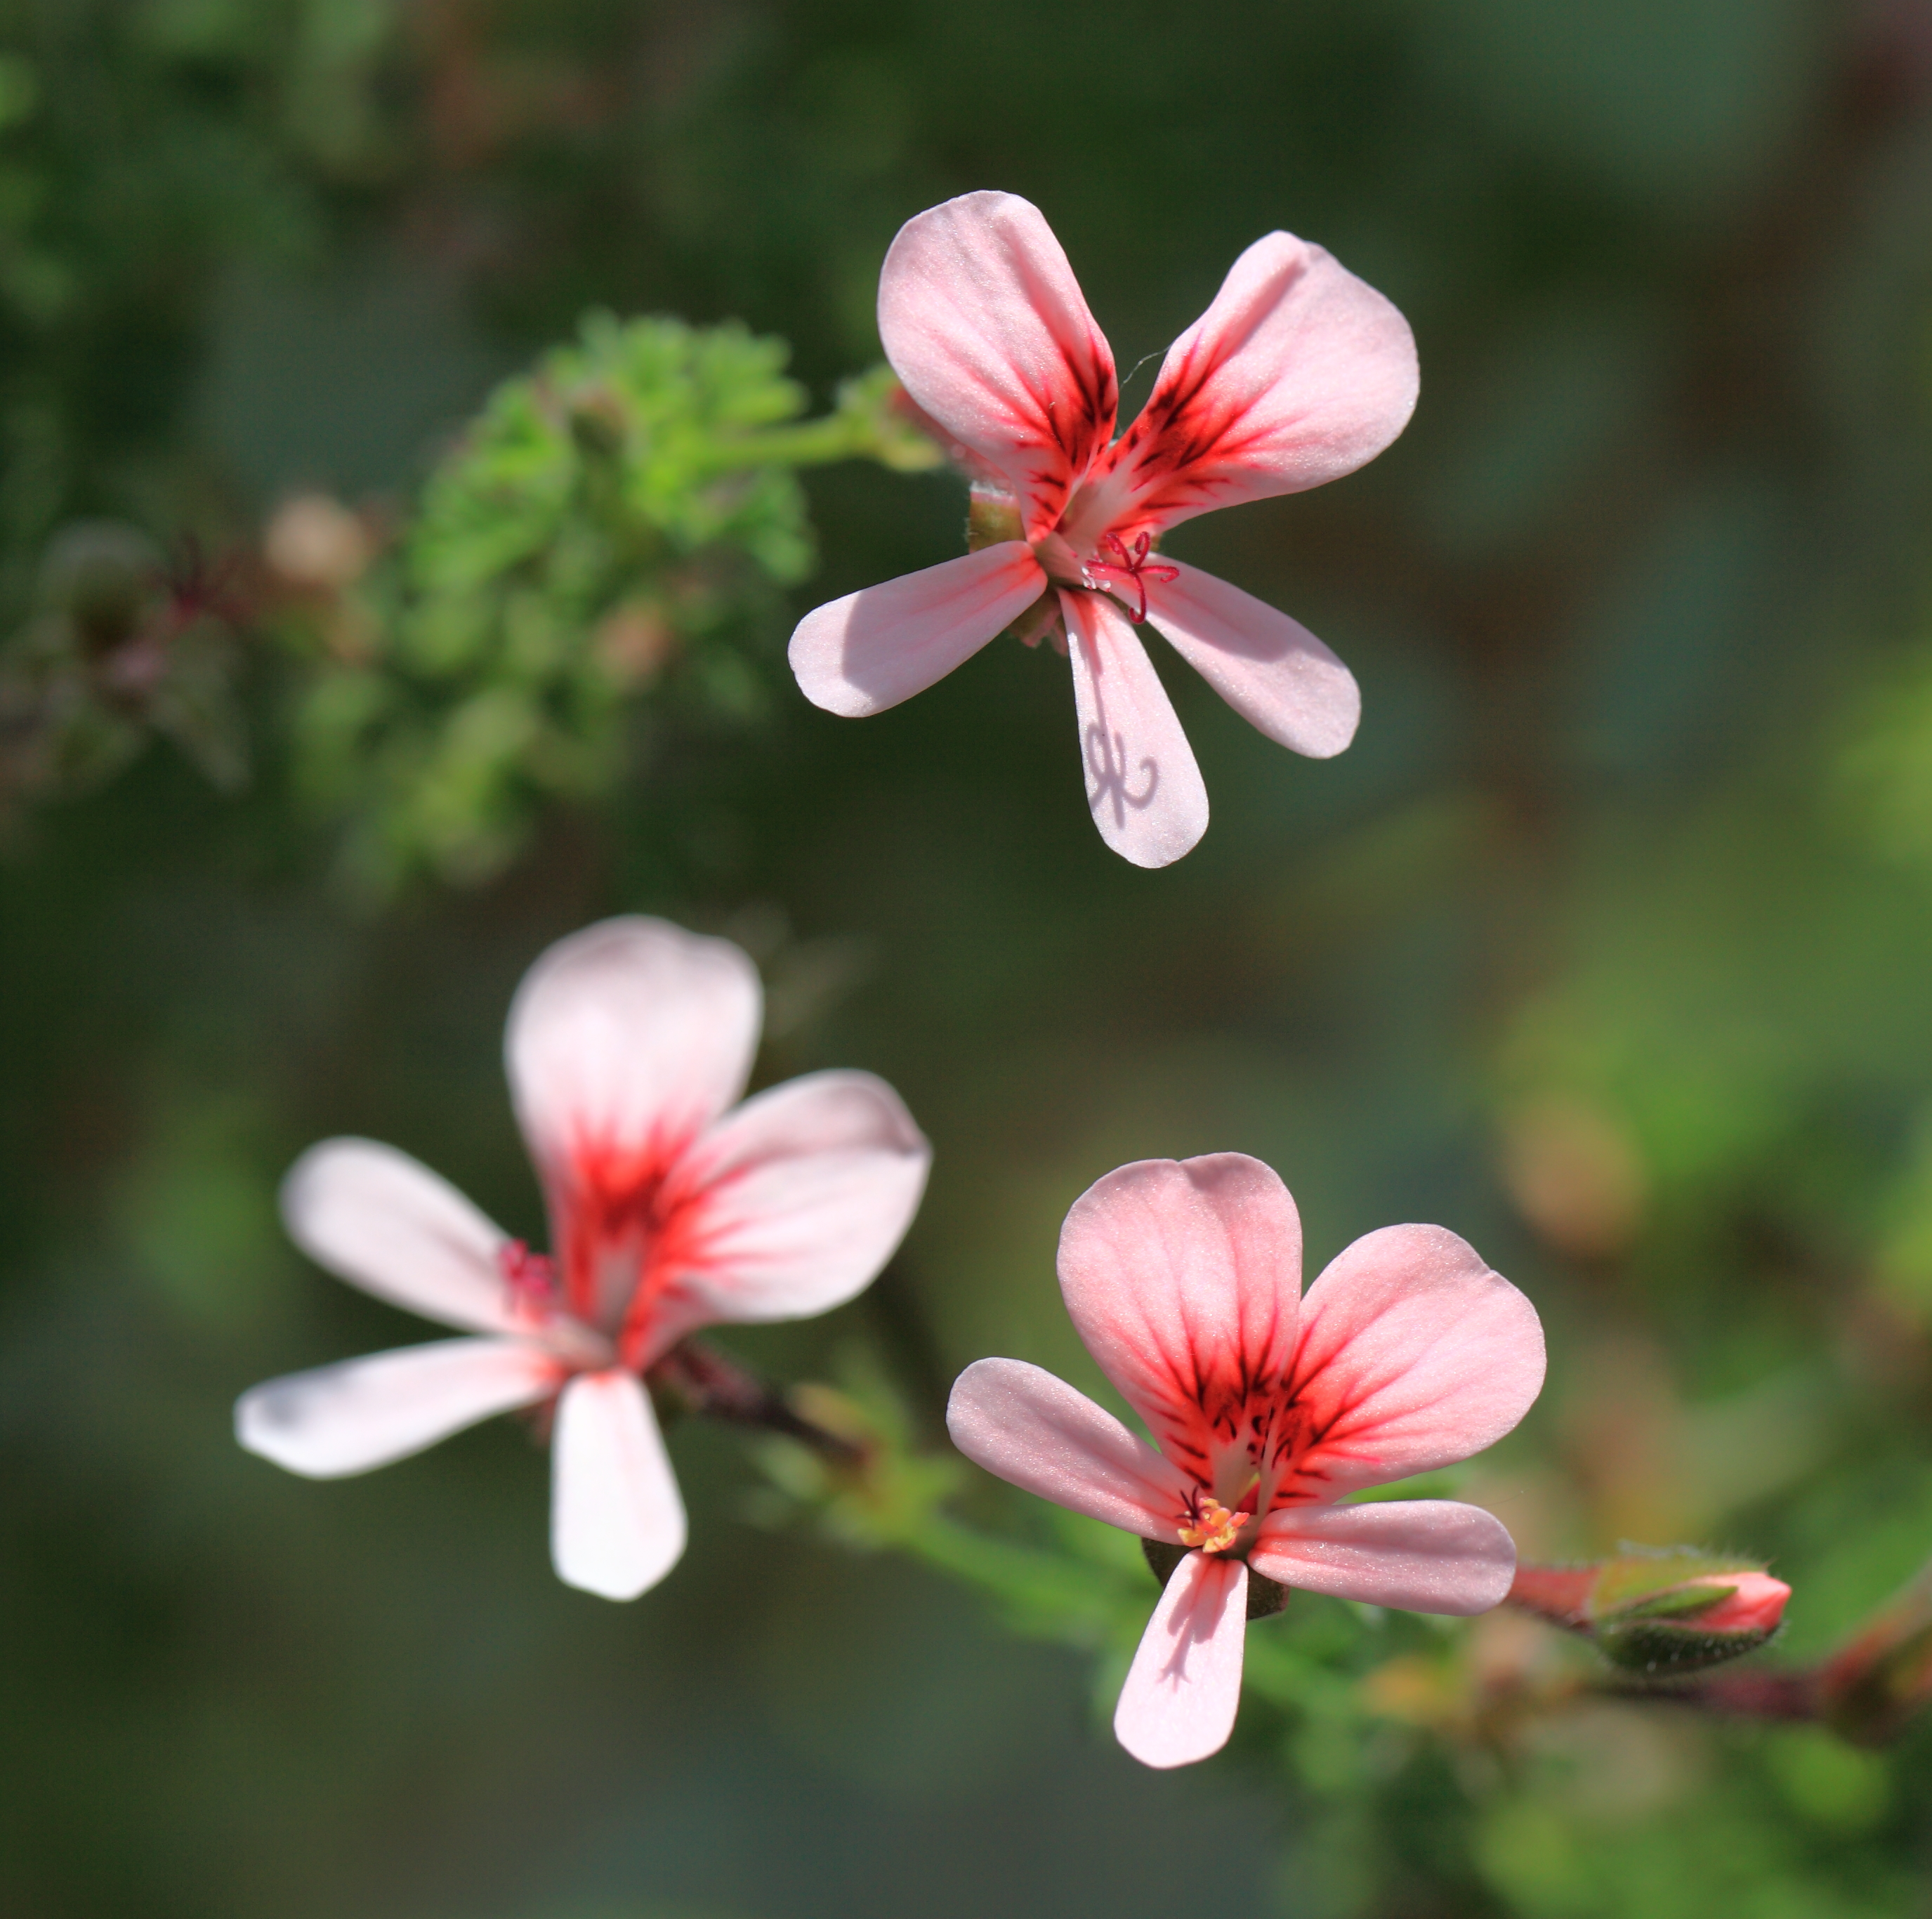
blossom, plant, flower, petal, food, high, herb, produce, park, botany, flora, wildflower, geranium, shrub, tochigi, 5d, hires, markii, hi, res, resolution, mooka, igashira, macro photography, flowering plant, land plant, garden cosmos, geraniales